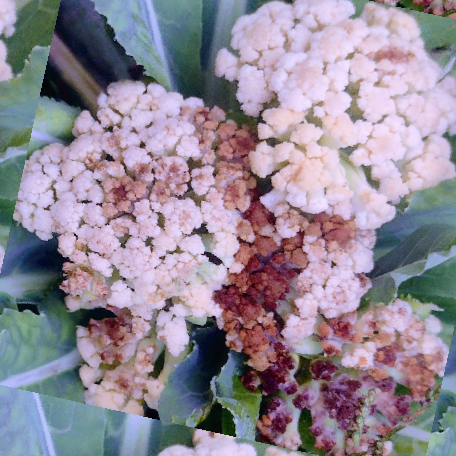
Label: Bacterial spot rot